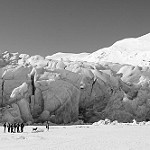
Label: B & W